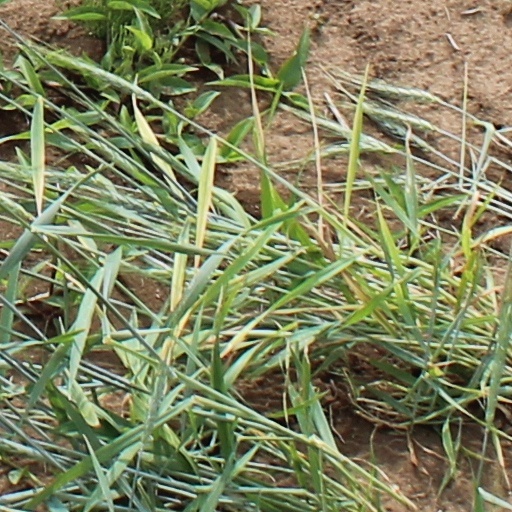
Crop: wheat